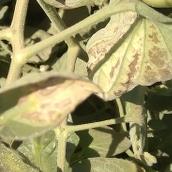
Crop: Tomato
Condition: mite-d